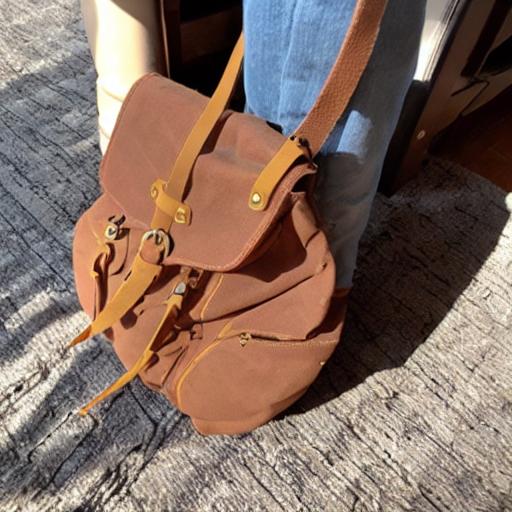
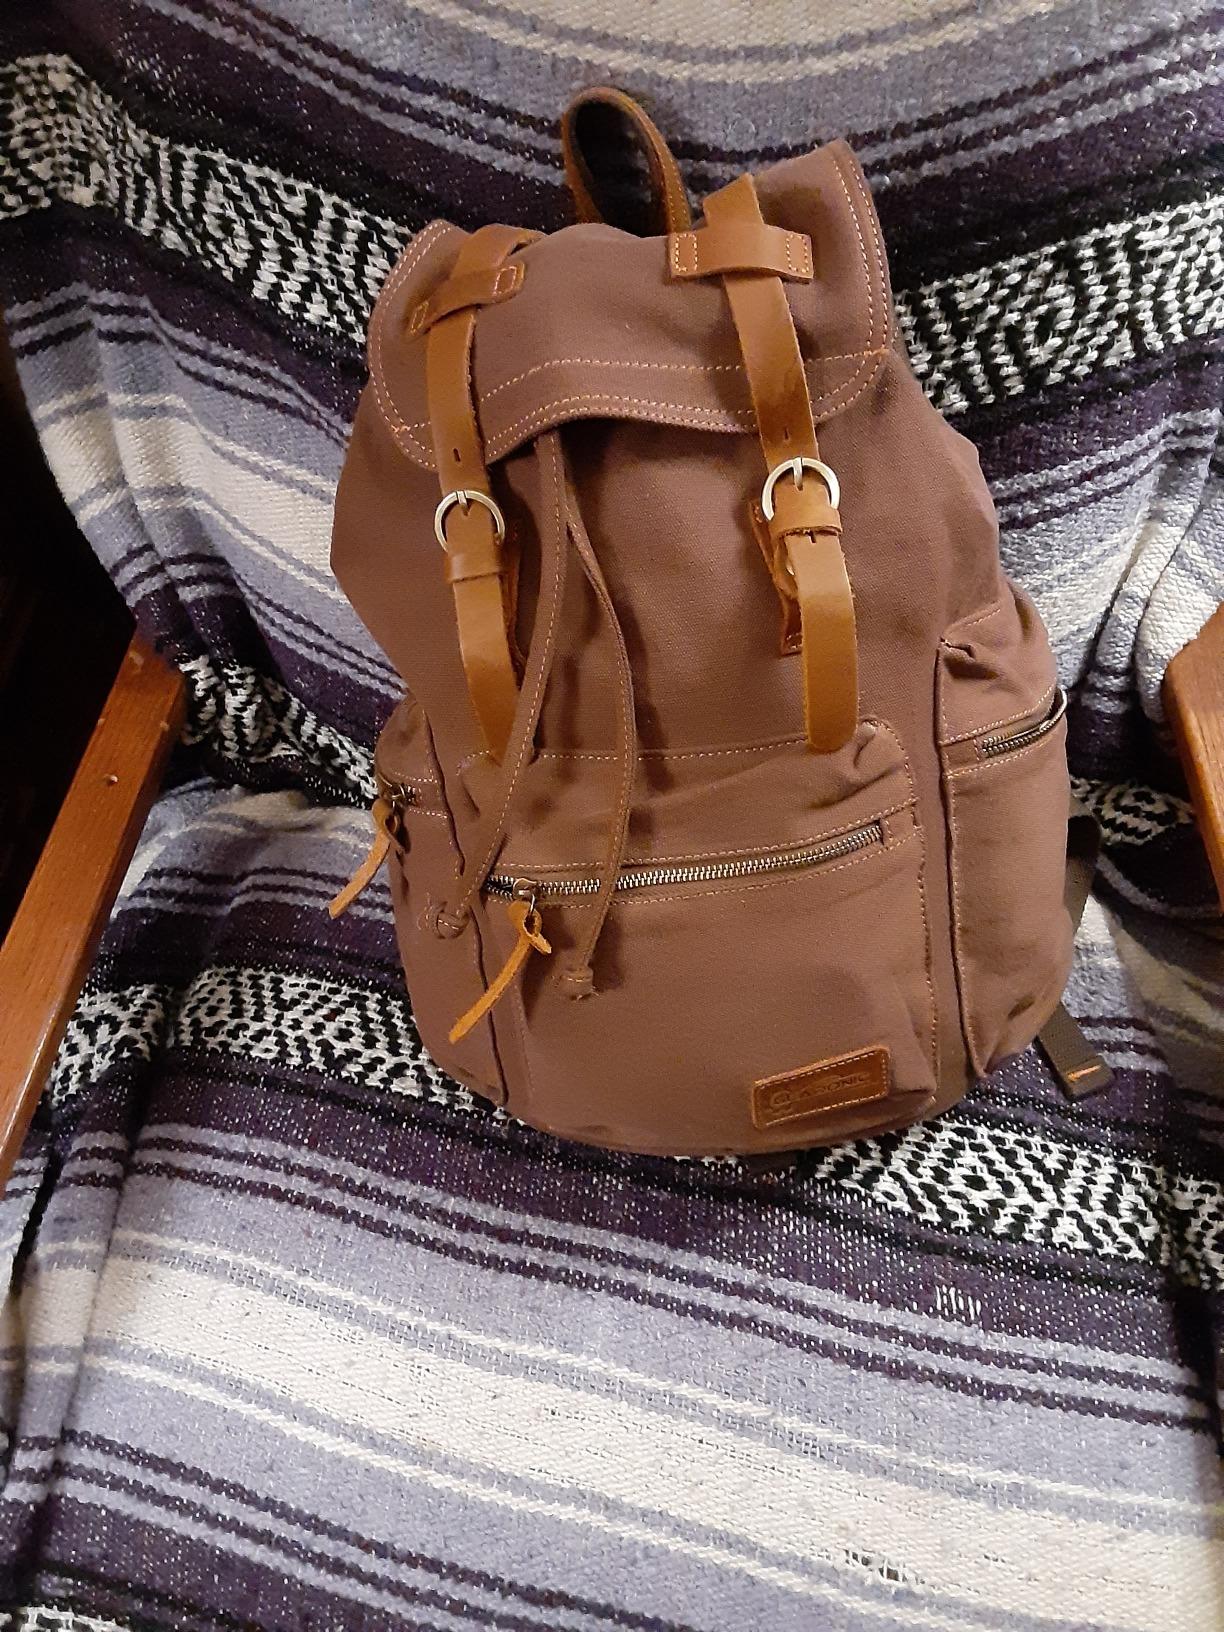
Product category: bag
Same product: no